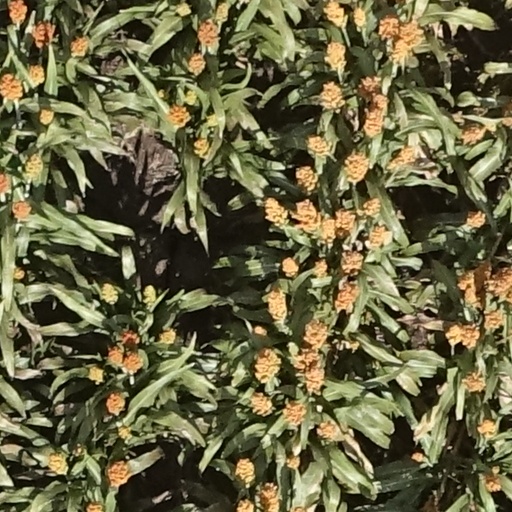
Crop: sorghum